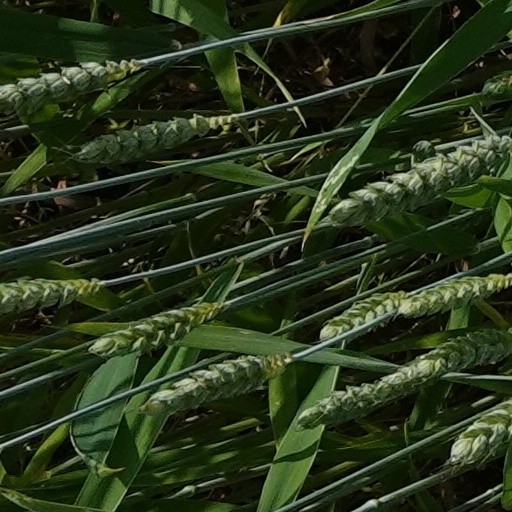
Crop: wheat